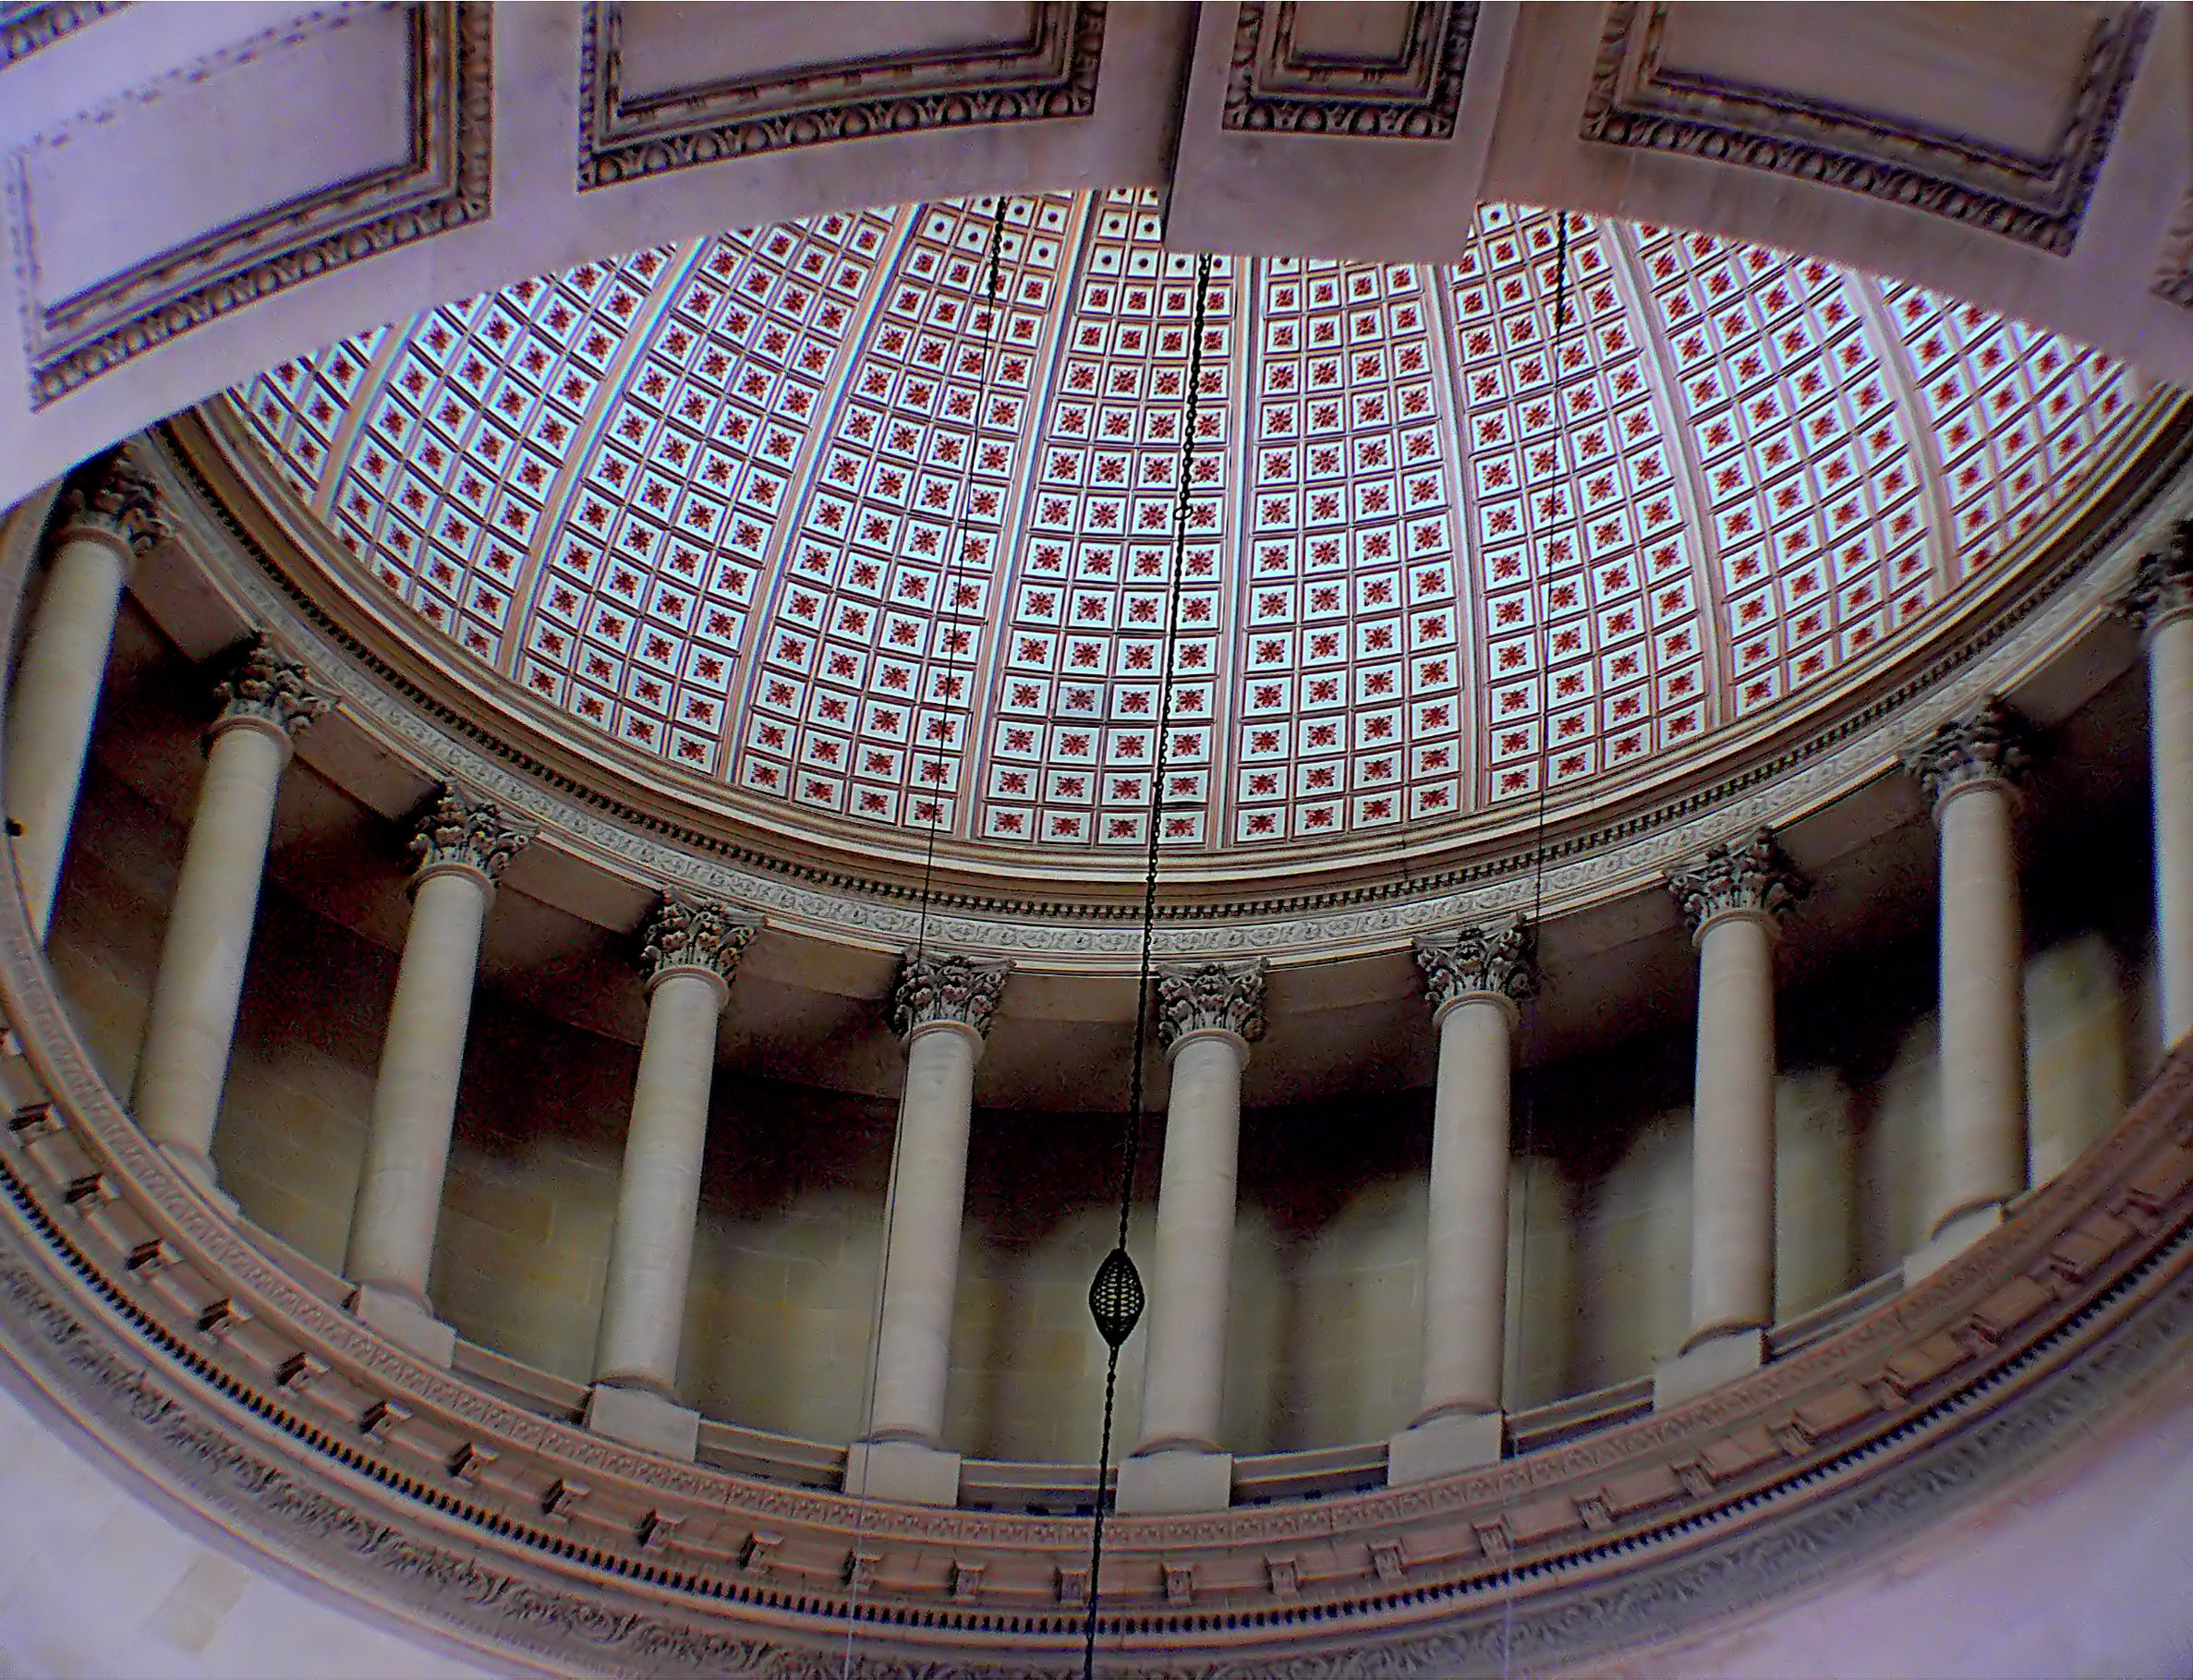
architecture, structure, auditorium, ceiling, opera house, theatre, symmetry, dome, catholiccathedralchch, shape, daylighting